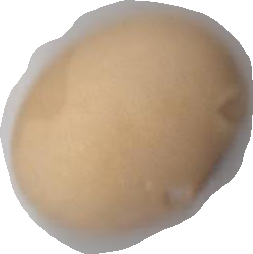
Variety: Anjasmoro